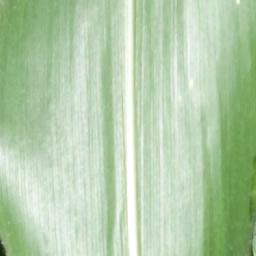
Label: Corn_(Maize)___Healthy